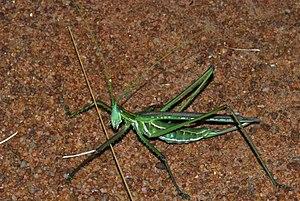
Clonia est un genre d'orthoptères de la famille des Tettigoniidae et de la sous-famille des Saginae.